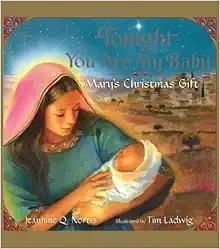
Tonight You Are My Baby: Mary's Christmas Gift (HarperBlessings)
Category: Books
Review “Tonight You Are My Baby is a wonderful story about the true meaning and miracle of Christmas.” (ReaderViews.com) About the Author Jeannine Q. Norris was inspired to write TONIGHT YOU ARE MY BABY, her first picture book, when she became a mother. She realized that Mary's sharing her baby with the world is part of the miracle of Christmas. A portion of the proceeds from this book will be donated to the 'At Least Kids Foundation', started by the Norris family, to help the incredibly brave kids fighting pediatric brain cancer. Jeannine lives in Phoenixville, Pennsylvania with her husband and two children.
Features: Tomorrow you will be king, But tonight you are my baby. The miracle of Christmas began with a mother and her child. On the holiest of nights, Mary cradled her newborn son and felt the joy that all mothers feel. Jeannine Q. Norris has written an intimate and poignant retelling of the Nativity, deeply infused with a mother's boundless love. For God blessed me with this quiet winter night As I am the first to see that you are the Light. With simple words and luminous paintings, the warmth and spirit of the first Christmas when the Savior was welcomed to the world come alive in one book that is sure to be treasured by mothers and their own little ones.